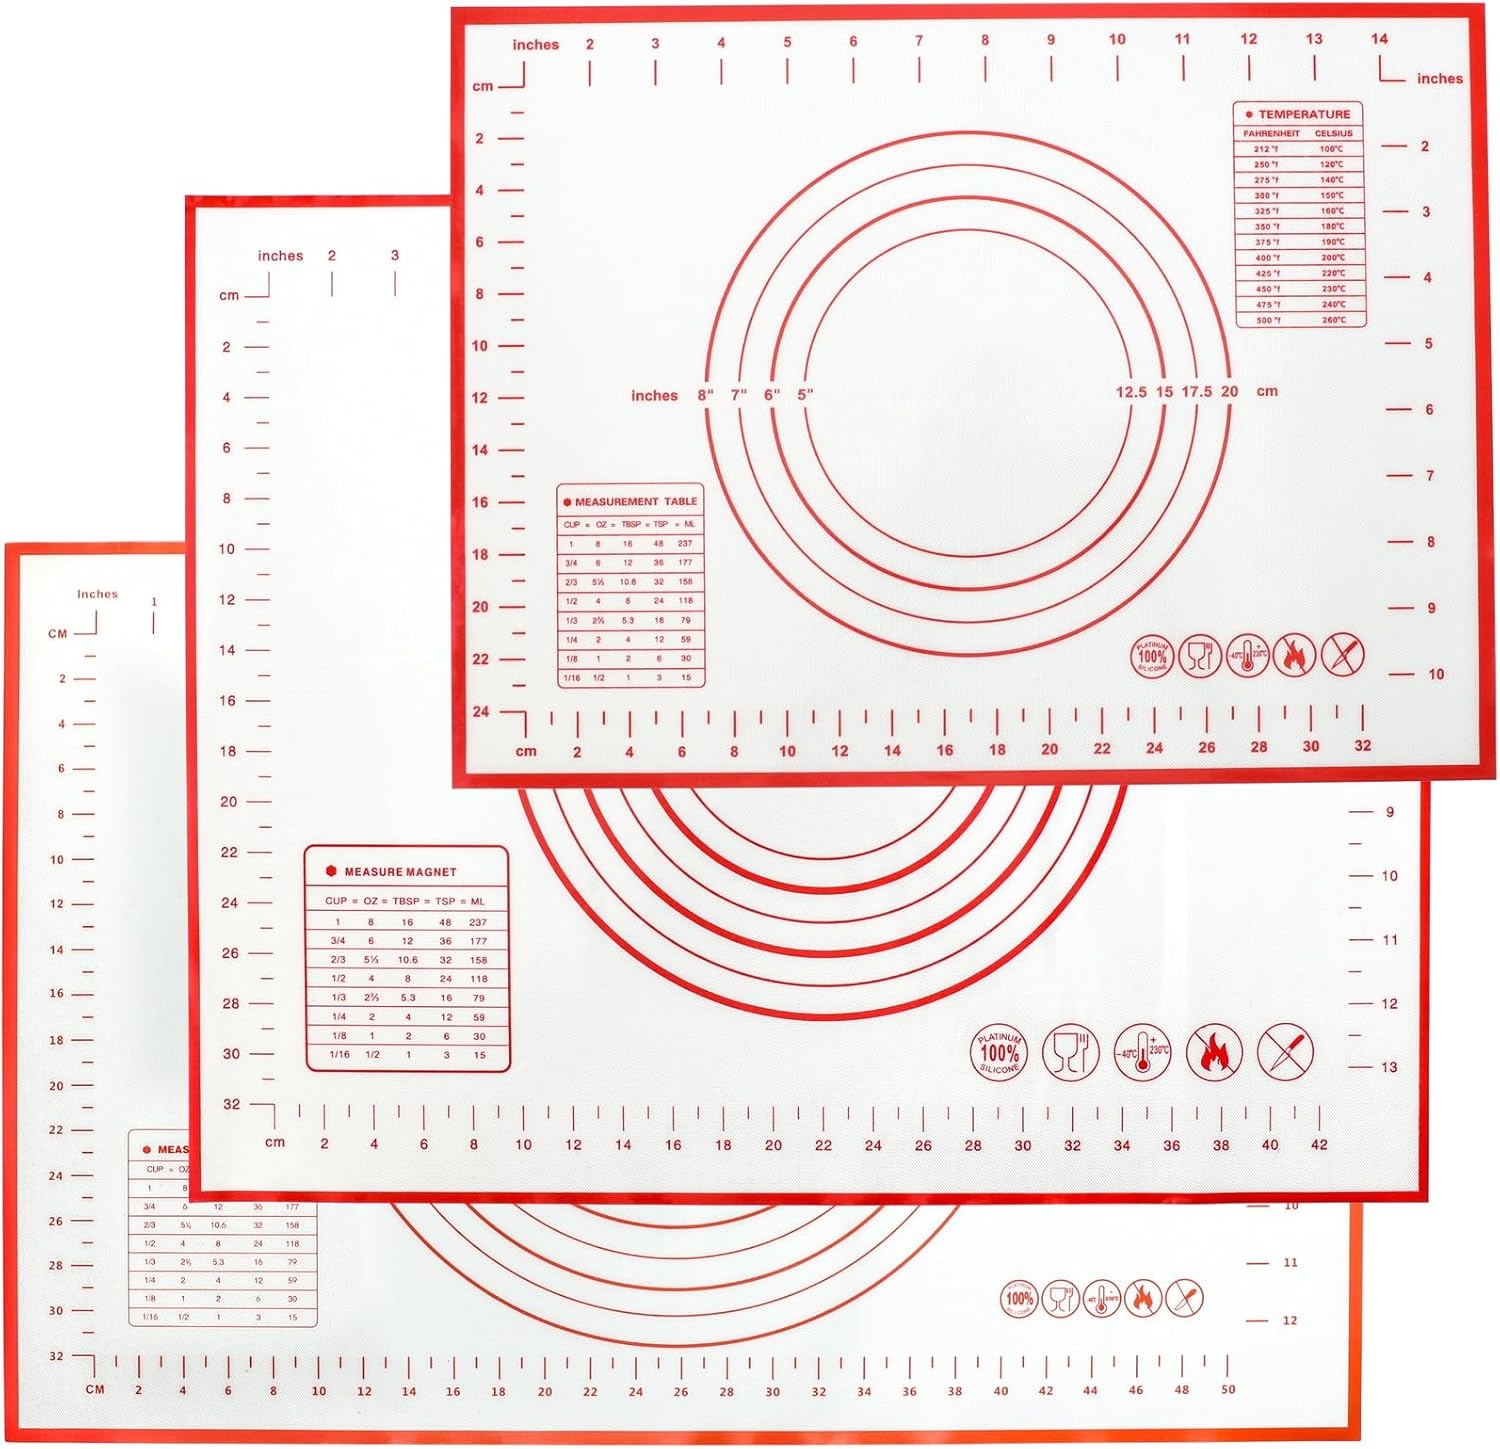
Silicone Baking Mat With Measurement Function Set of 3 Use Food Grade Silicone Ldeal for Dough Rolling Pie Crust Bread Making and Making Cookies (23.6×15.7,19.6×15.7, 15.7×11.8inch, Red)
Overview Material : Silicone Size : 23.6×15.7,19.6×15.7, 15.7×11.8inch Color : Red Brand : Zioliopaner Item Weight : 0.8 Pounds About this item 【Variety of Sizes】Set of 3, the baking mats are 23.6×15.7inch, 19.6×15.7inch, 15.7×11.8inch, suitable for various workbenches and desktops in restaurants and home kitchens. 【Food grade material】The rolling mat for dough is made of silicone. It is a healthy material and is resistant to high temperatures. The baking mat can stably maintain its shape and performance and can be used for a long time. It is suitable for baking various foods. 【Easy to clean】The surface of the baking mat is smooth, anti-stick, and does not stick to food. It does not require additional grease to prevent food from sticking to the baking pan. You can usually clean the silicone mat with warm soapy water, which is very convenient. 【Anti-slip bottom】This baking mat has a non-slip function, and its bottom can be firmly adhered to the countertop or other surfaces, and can be used for rolling out dough, rounding baked goods, etc. 【Measuring scale】This reusable baking mat comes with two measuring scales, and the thoughtful design makes it convenient for professional chefs or home baking enthusiasts to measure and make the size you want, making it more convenient to use.
Brand: Zioliopaner
Category: Home & Garden > Kitchen & Dining > Cookware & Bakeware > Bakeware Accessories > Baking Mats & Liners > Baking Mats